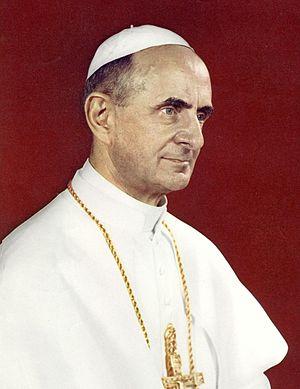
L’expression latine Oremus et pro perfidis Judaeis était l’exorde d’une oraison prononcée dans la liturgie catholique lors de la prière du Vendredi saint. Introduite au VIIᵉ siècle, elle signifiait originellement « Prions aussi pour les Juifs incroyants » ou « Prions aussi pour les Juifs infidèles », au sens où ces derniers n'adhéraient pas à la foi chrétienne. Cependant, avec l’évolution de la liturgie et les traductions dans les langues communes, notamment le français, l’expression a rapidement changé de sens. Elle est devenue très vite, dans un contexte d’antijudaïsme, synonyme de « déloyauté », « fourberie », puis perçue par certains comme étant gravement offensante, voire antisémite.
Cette liste des papes est celle des 266 évêques de Rome, appelés également papes à partir du IVᵉ siècle, guides de l’Église catholique romaine, que cite l’Annuaire pontifical, et des antipapes.
Giovanni Battista Montini, né le 26 septembre 1897 à Concesio, près de Brescia en Italie, et mort le 6 août 1978 à Castel Gandolfo, est un prélat catholique italien, élu pape le 21 juin 1963 sous le nom de Paul VI. En qualité d'évêque de Rome, il est le 262ᵉ pape de l'Église catholique, et son pontificat s'étend de 1963 à sa mort en 1978.